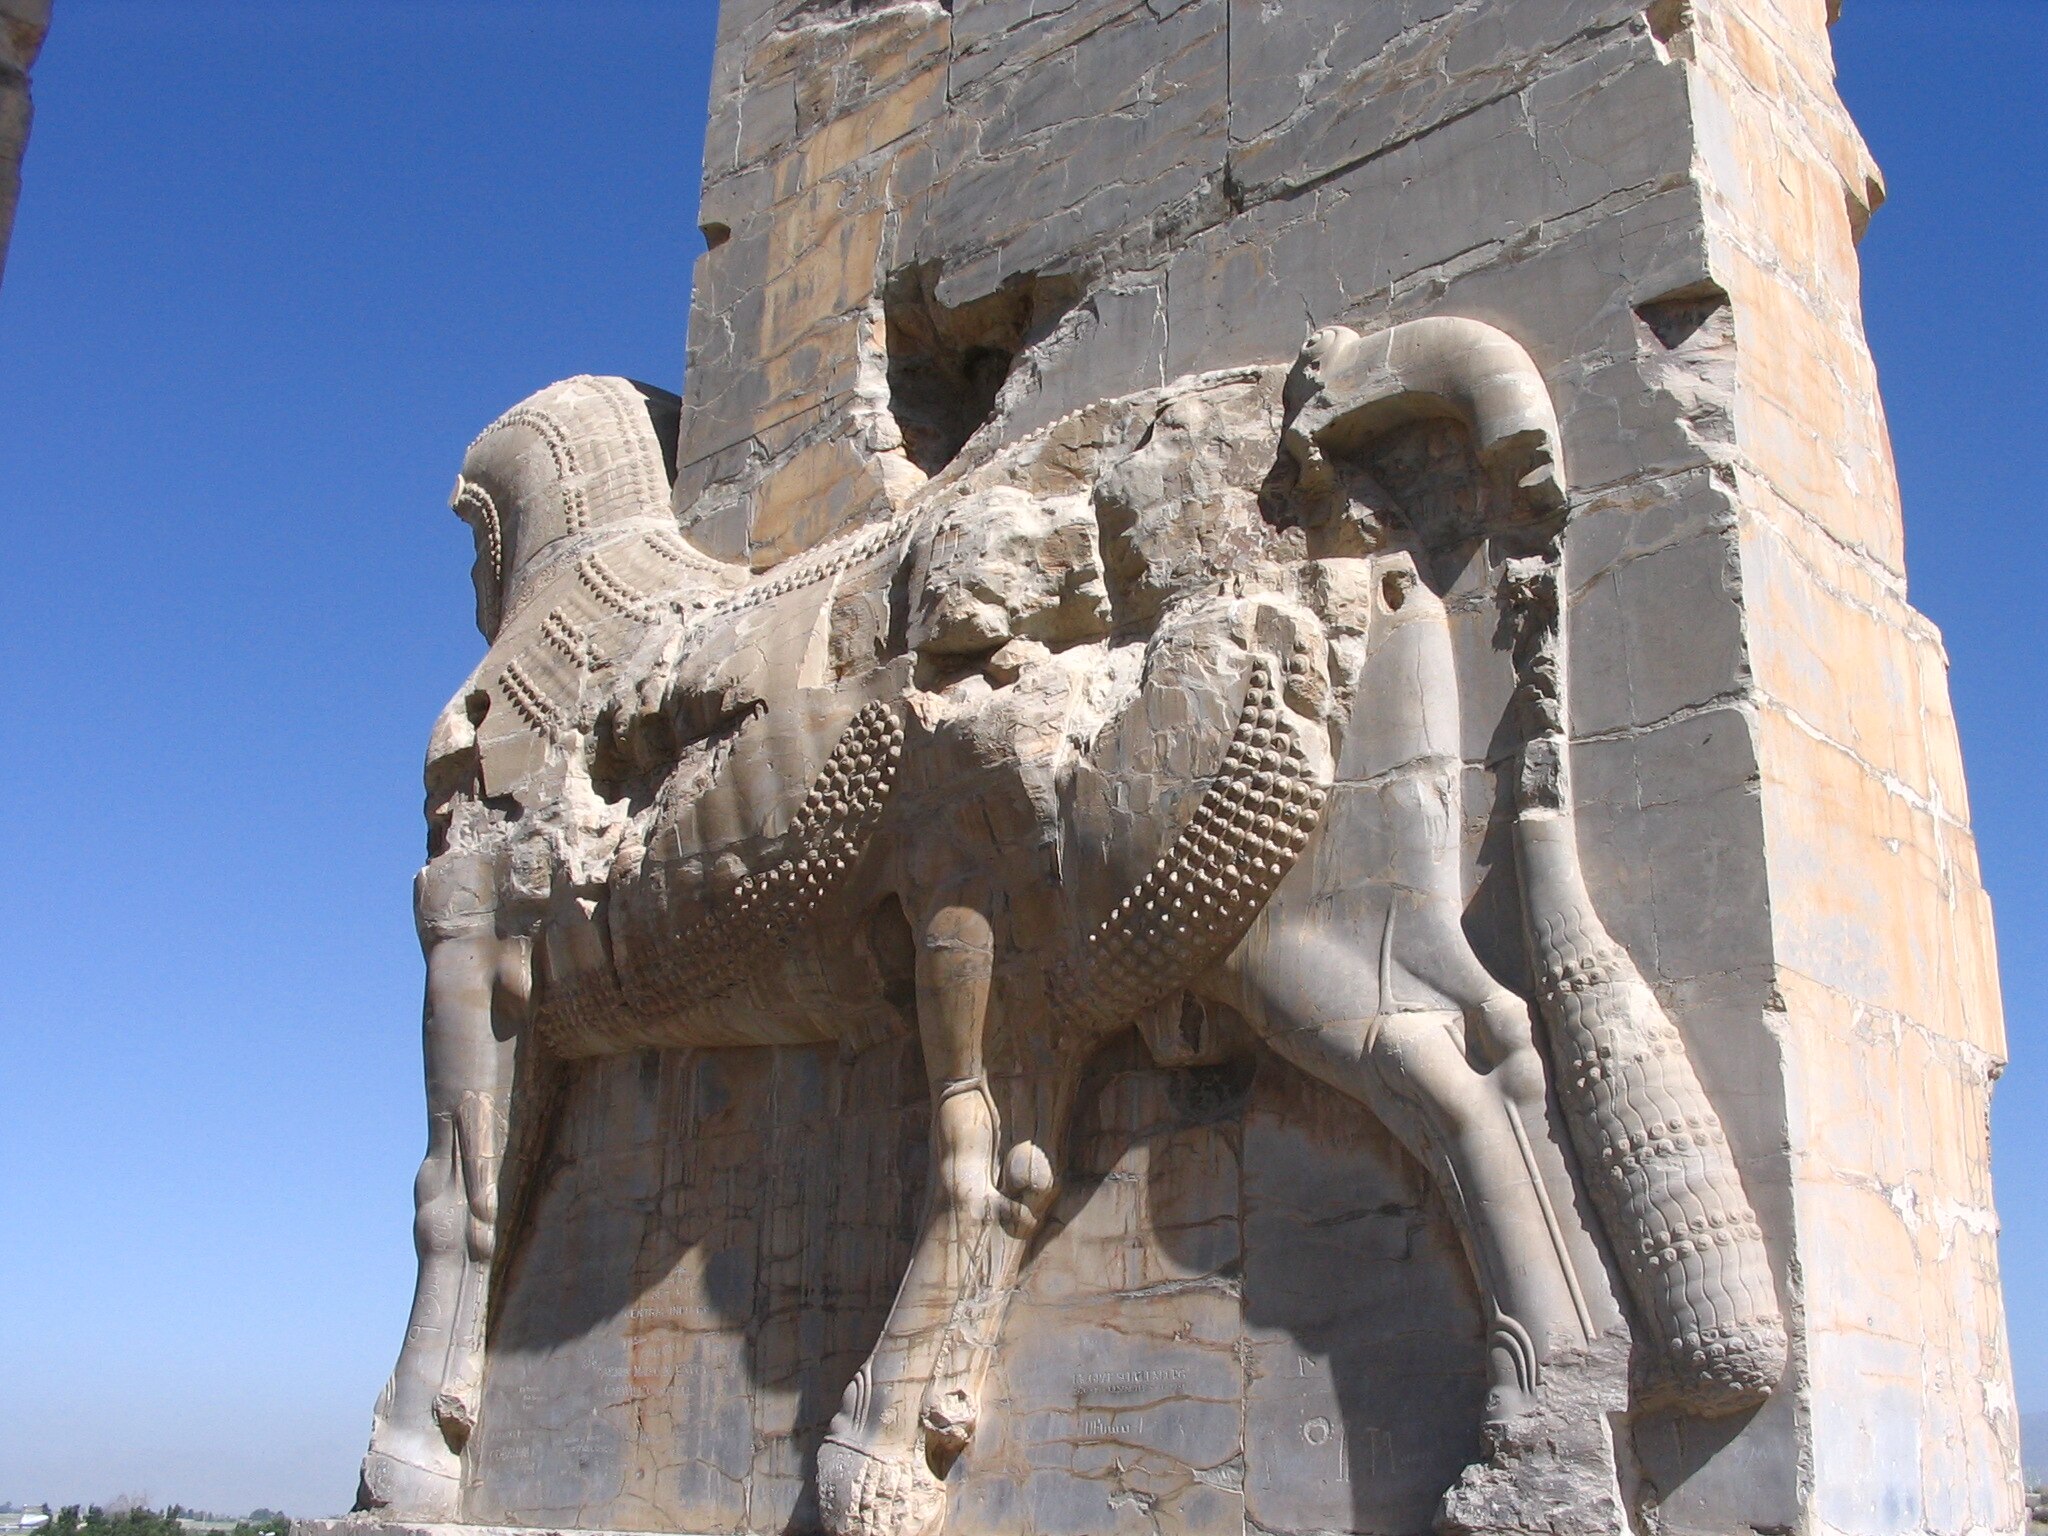
Title: Ruins of Persepolis 33
Description: Ancient Persian city of Persepolis
Date: 2005-06-08 13:02
Categories: Taken with Canon PowerShot A75, Flickr images reviewed by File Upload Bot (Magnus Manske), Files with coordinates missing SDC location of creation, 2005 in Persepolis, Details of Gate of All Nations